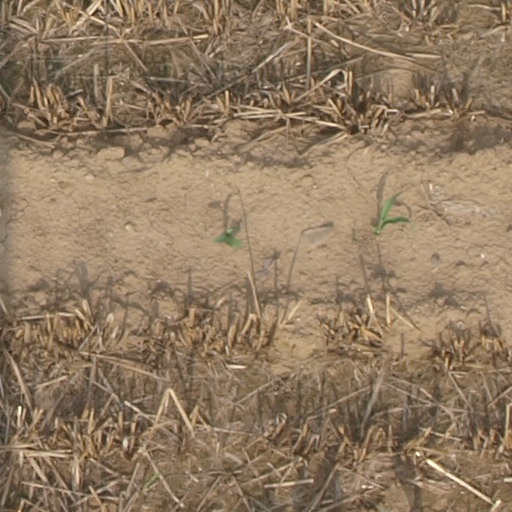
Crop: maize; corn